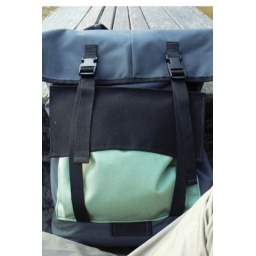
My Heather lies over the ocean. Thanks to whoever smashed the window to my sister's car and took it.